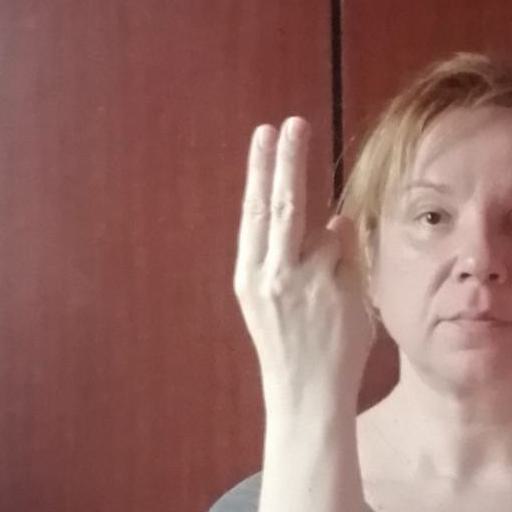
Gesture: two_up_inverted